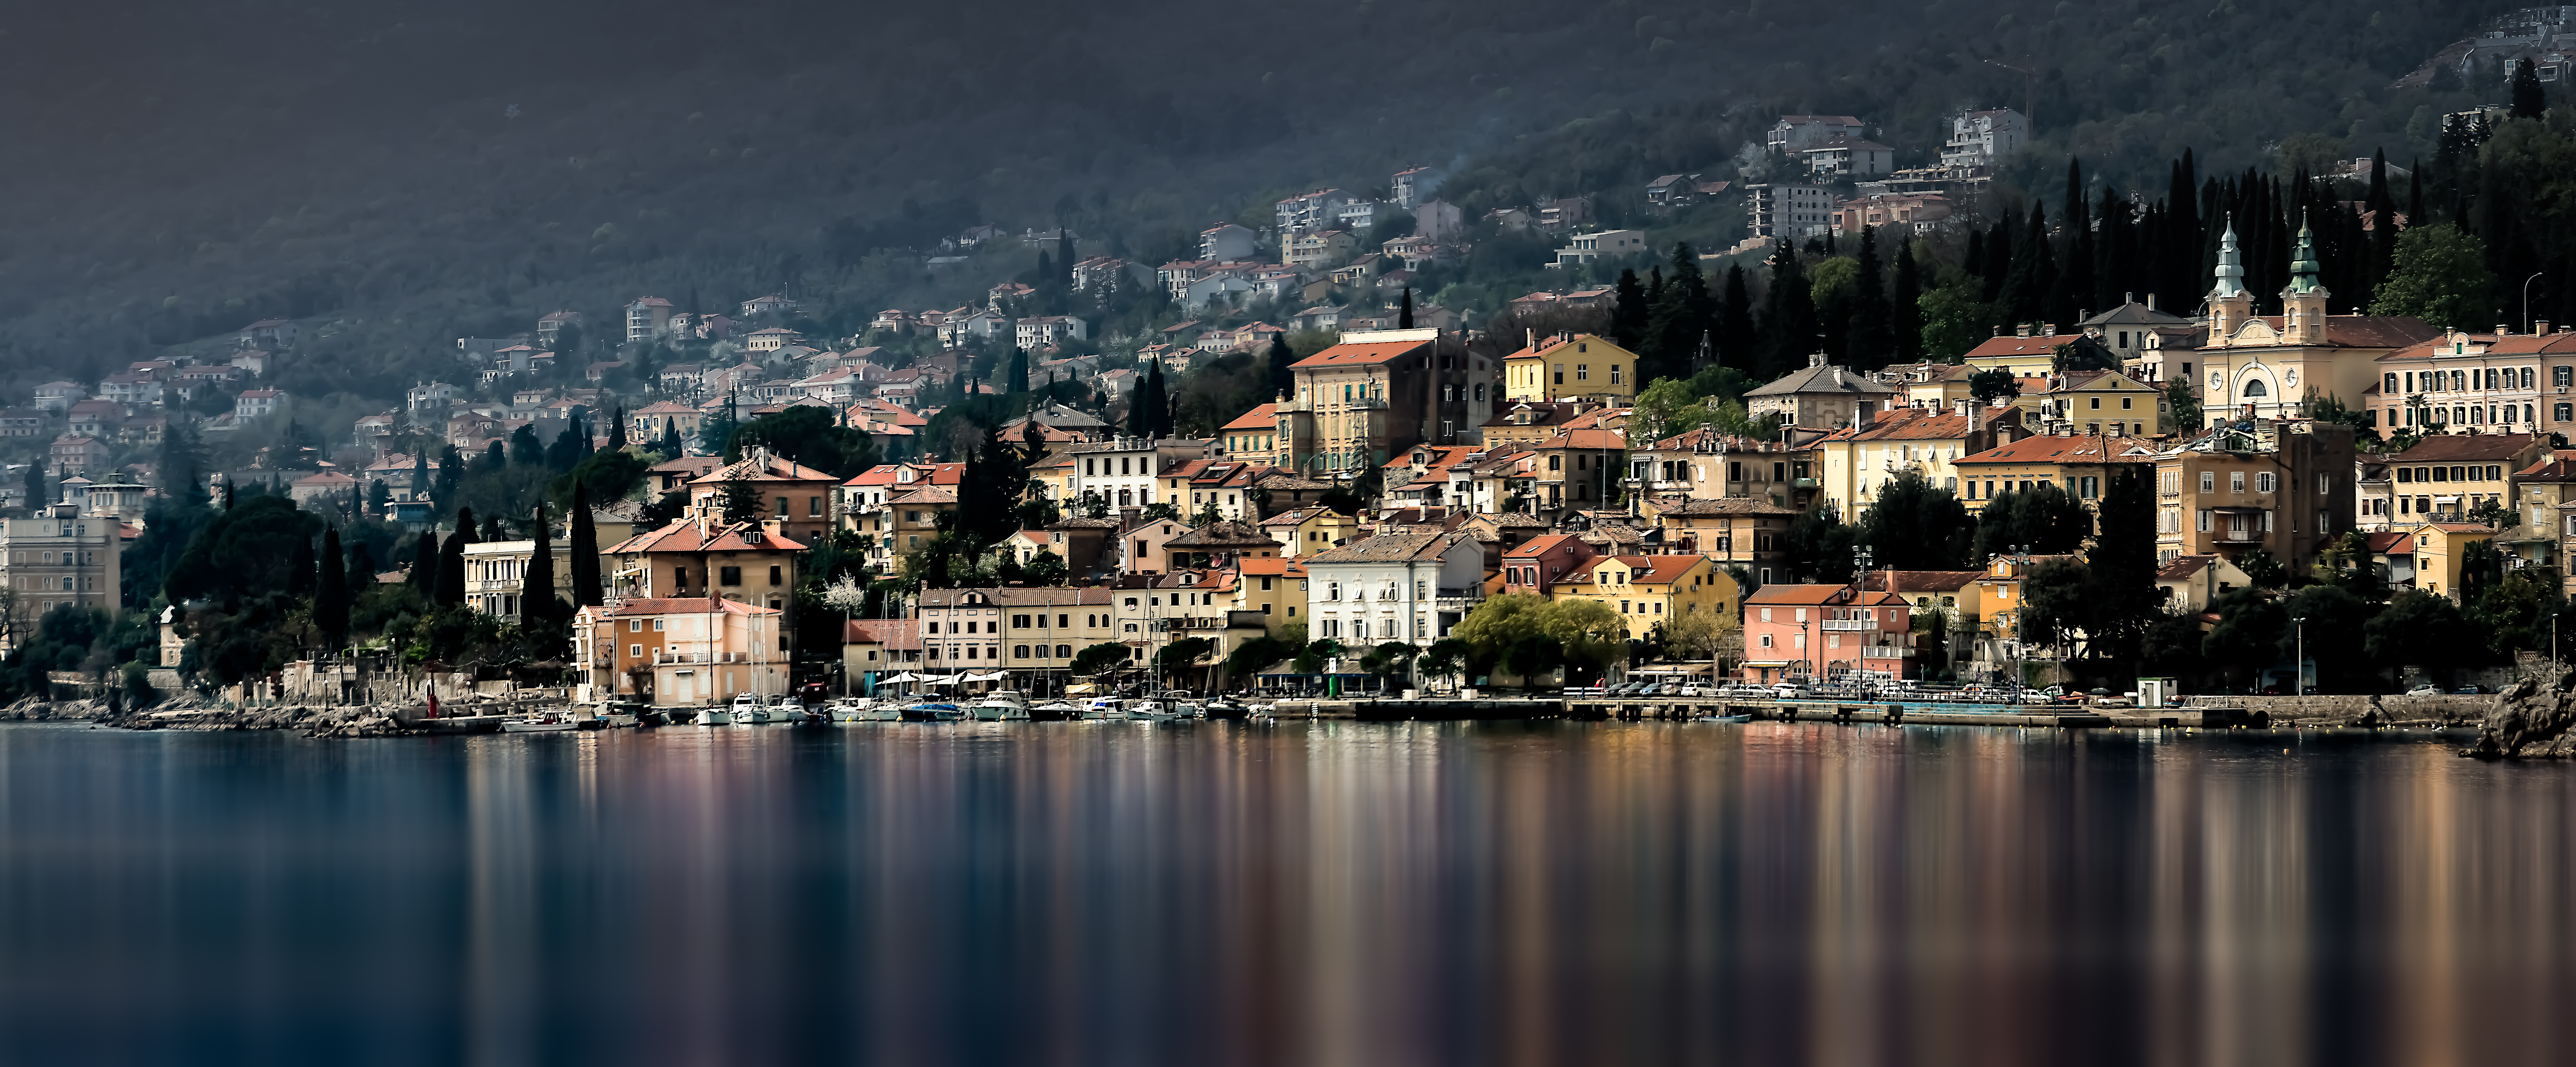
sea, water, outdoor, skyline, photography, town, city, mountain range, cityscape, panorama, dark, village, reflection, fishing, seashore, croatia, vivid, houses, reflections, opatija, kroatien, adria, volosko, kvarner, aerial photography, geographical feature, human settlement